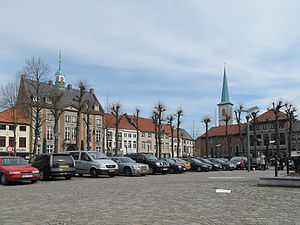
Maaseik
Bytorvet i Maaseik
Maaseik er en by og en kommune i den belgiske provins Limburg i delstaten Flandern. Kommunen har et indbyggertal på godt 25.000 og et areal på 76,91 km².